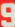
Number: 9